Nash Rambler

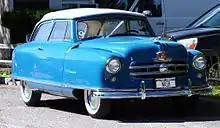
Nash Rambler Custom convertible

In 1951, the Nash Rambler line was enlarged to include a two-door station wagon and a two-door pillarless hardtop – designated the Country Club. Both the hardtop and convertible models included additional safety features.